Rise of Genghis Khan

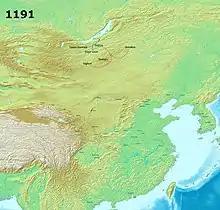
Temüjin and co. attack the Merkits in 1191

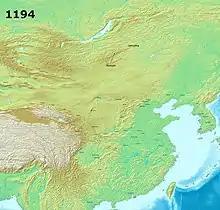
Temüjin and Jamukha's falling out, 1193-1194

In 1177, Temüjin went back to the Khongirad and married Börte, but she was kidnapped shortly thereafter in a Merkit raid. Temüjin gathered 20,000 warriors and enlisted the help of his blood brother Jamukha and Toghrul, the khan of the Keraites. Together they helped Temüjin get back Börte. It's not clear how she was returned or whether a military action was involved in the process. One version of events claim the combined forces routed the Merkit and she was rescued along with much booty, but this could have been a composite narrative combining a later military action with an earlier event. Börte gave birth soon afterwards and although the child may have been fathered by a Merkit, Temüjin decided to raise him as his own anyway, naming him Jochi.